Meadowbrook, Queensland

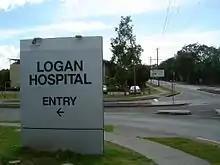
Main entrance, 2013

The Logan Hospital was opened in 1990. Due to growth in the area the hospital has undergone several upgrades.